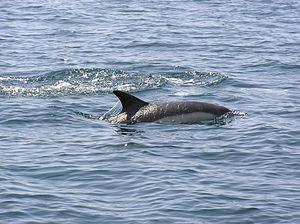
Le mot « aileron » peut faire référence :